Telly Tuita

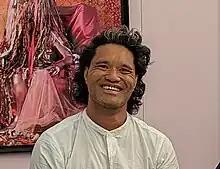
Tuita in 2023

Telly Bronson Tuita (born 1980, Tonga) is an Australian and New Zealand interdisciplinary artist of Tongan descent notable for 2020 Molly Morpeth Canaday award for the work "Three Graces – U'ufoasini, Akale'a, Ta'alea" creating. Later in 2021 becoming a finalist for the National Contemporary Art Award for work "Diasporas Children" Wellington. Also notable for the creator of the fictional word 'Tongpop' defined as a combination of Tuita's adoration for dazzling, distinct hues and traditional 'Tongan ngatu patterns and religious iconography.'